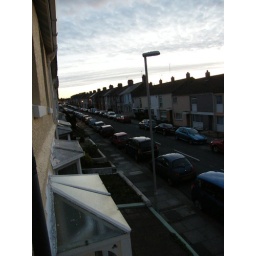
looking down the road from my grandparents house in plymouth.